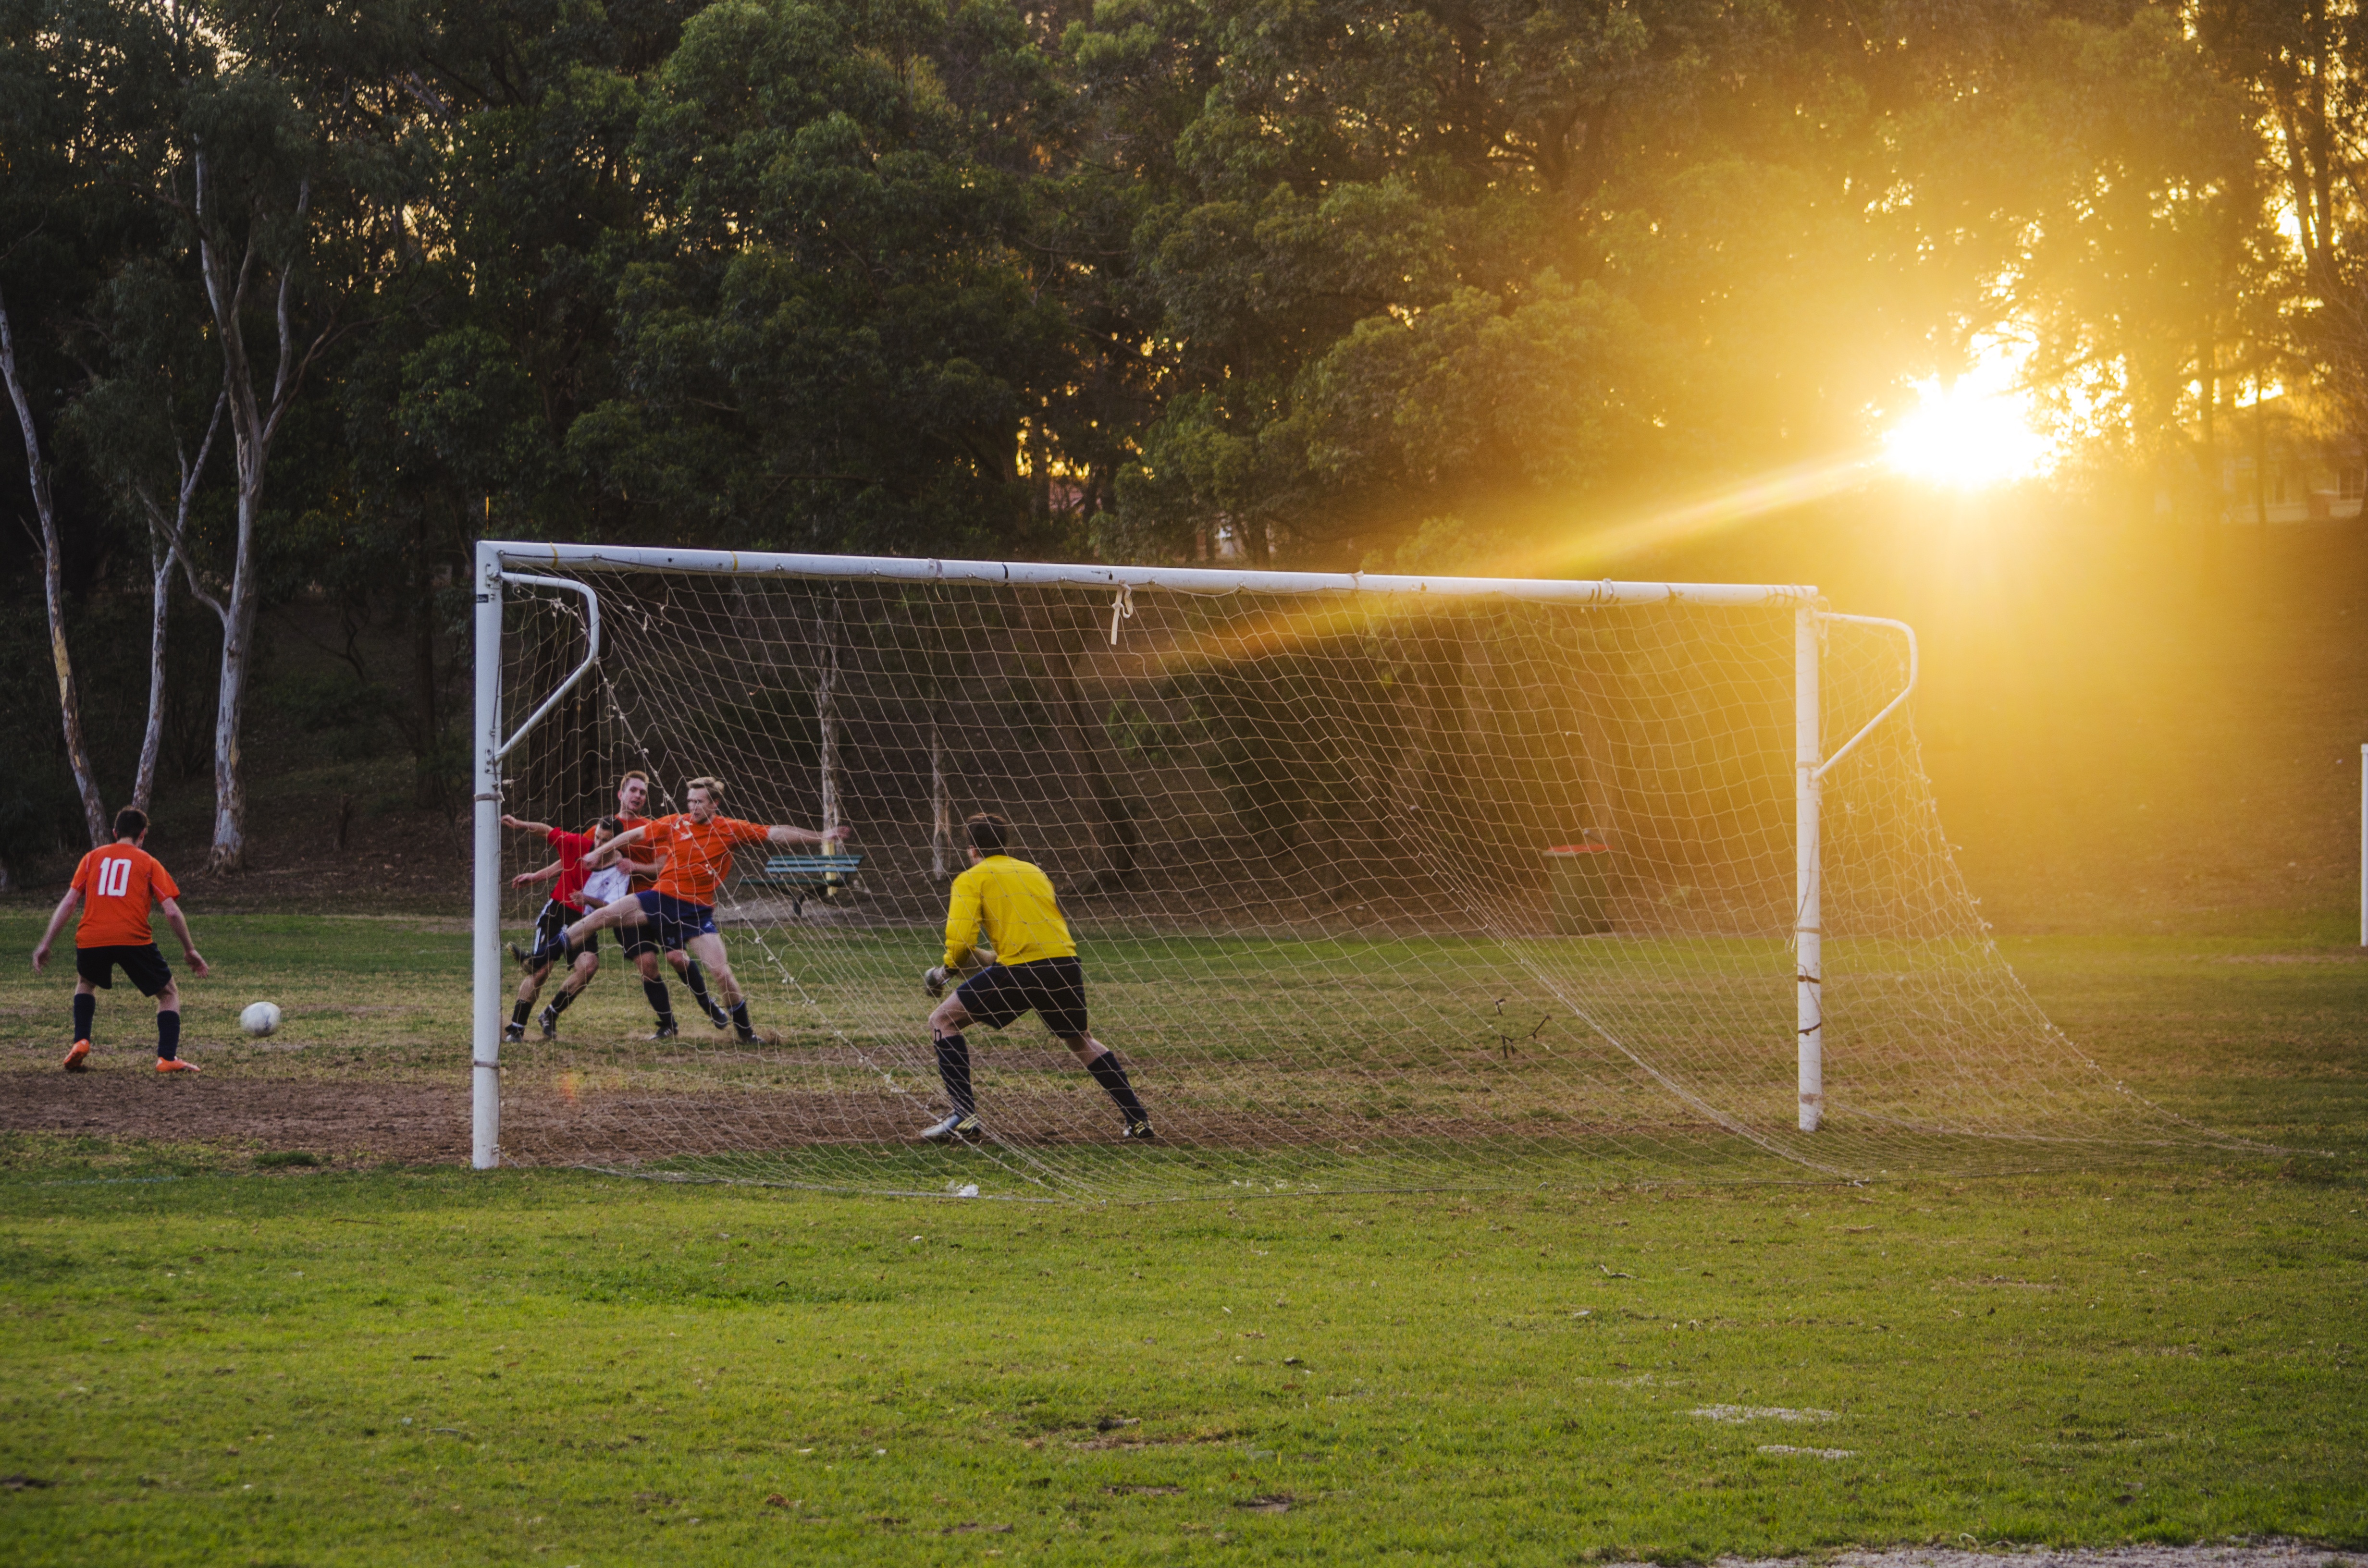
game, sunlight, soccer, football, stadium, player, sports, hobby, goalie, goalkeeper, sport venue